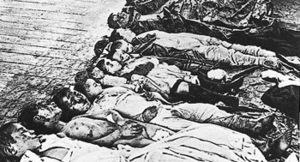
Pogrom
Foto af jødiske børn dræbt i en pogrom i 1905 i Jekaterinoslav, nu Dnipro.
En pogrom betegner en organiseret, voldelig forfølgelse af et religiøst eller etnisk mindretal. Især bruges det om jødeforfølgelser, først og fremmest om de gentagne større angreb på jøder i det russiske kejserrige i slutningen af 1800- og begyndelsen af 1900-tallet.